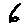
Label: 6